Through a Glass Darkly (film)

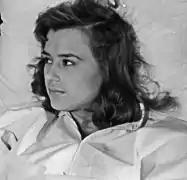
Numerous critics praised the performance of Harriet Andersson.

In Sweden, the film received positive reviews for its characters, minimalist screenplay, and Harriet Andersson's performance. "Variety" staff described "Through a Glass Darkly" as "Not a pleasant film, it is a great one". "Time"'s review praised it as "one of the best and certainly the ripest of Ingmar Bergman's creations". In "The New York Times", Bosley Crowther called the film "tightly constructed and starkly realistic," and Andersson "beautifully expressive of the haunting awareness, the agony of madness, that move the girl". U.S. critic Brendan Gill called Andersson "well-nigh perfect". U.K. critic Tom Milne wrote that despite a concept suggesting "angst and self-torture," the film is "warm and highly controlled," and Andersson is brilliant. "The New Republic" critic Stanley Kauffmann, calling it "a Strindbergian study in mental torment," wrote its scenes were "gripping" and Andersson is "stark, beleaguered, volatile". The film ranked 8th on Cahiers du Cinéma's Top 10 Films of the Year List in 1962. In 1996, "Through a Glass Darkly" was included in Movieline Magazine's "100 Greatest Foreign Films".